Charlotte Hornets accomplishments and records

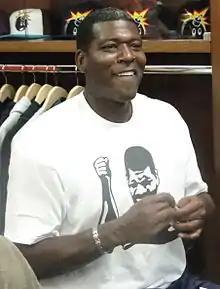
Larry Johnson won Rookie of the Year honors in 1992.

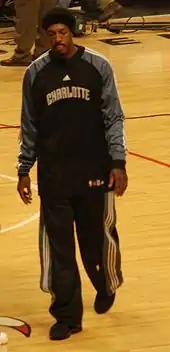
Gerald Wallace was selected as NBA All-Stars in 2010.

The Charlotte Hornets retired Phills' number on February 9, 2000, after he was killed in an automobile accident in Charlotte. His jersey hung from the rafters of the Charlotte Coliseum until the franchise relocated in May 2002. It was displayed in the New Orleans Arena until the franchise became the Pelicans in 2013. On November 1, 2014, his jersey was returned to Charlotte, where it was re-honored and currently hangs in Spectrum Center.